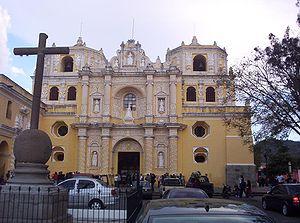
Le Guatemala, ou Guatémala, en forme longue la république de Guatemala, en espagnol : República de Guatemala, est un pays d'Amérique centrale entouré par le Mexique, le Belize, la mer des Caraïbes, le Honduras, le Salvador et l'océan Pacifique. Il fait partie de l'Amérique latine. Son nom vient du nahuatl Cuauhtēmallān, qui peut se traduire par « lieu rempli d'arbres» et signifie peut-être « pays des Quichés ».